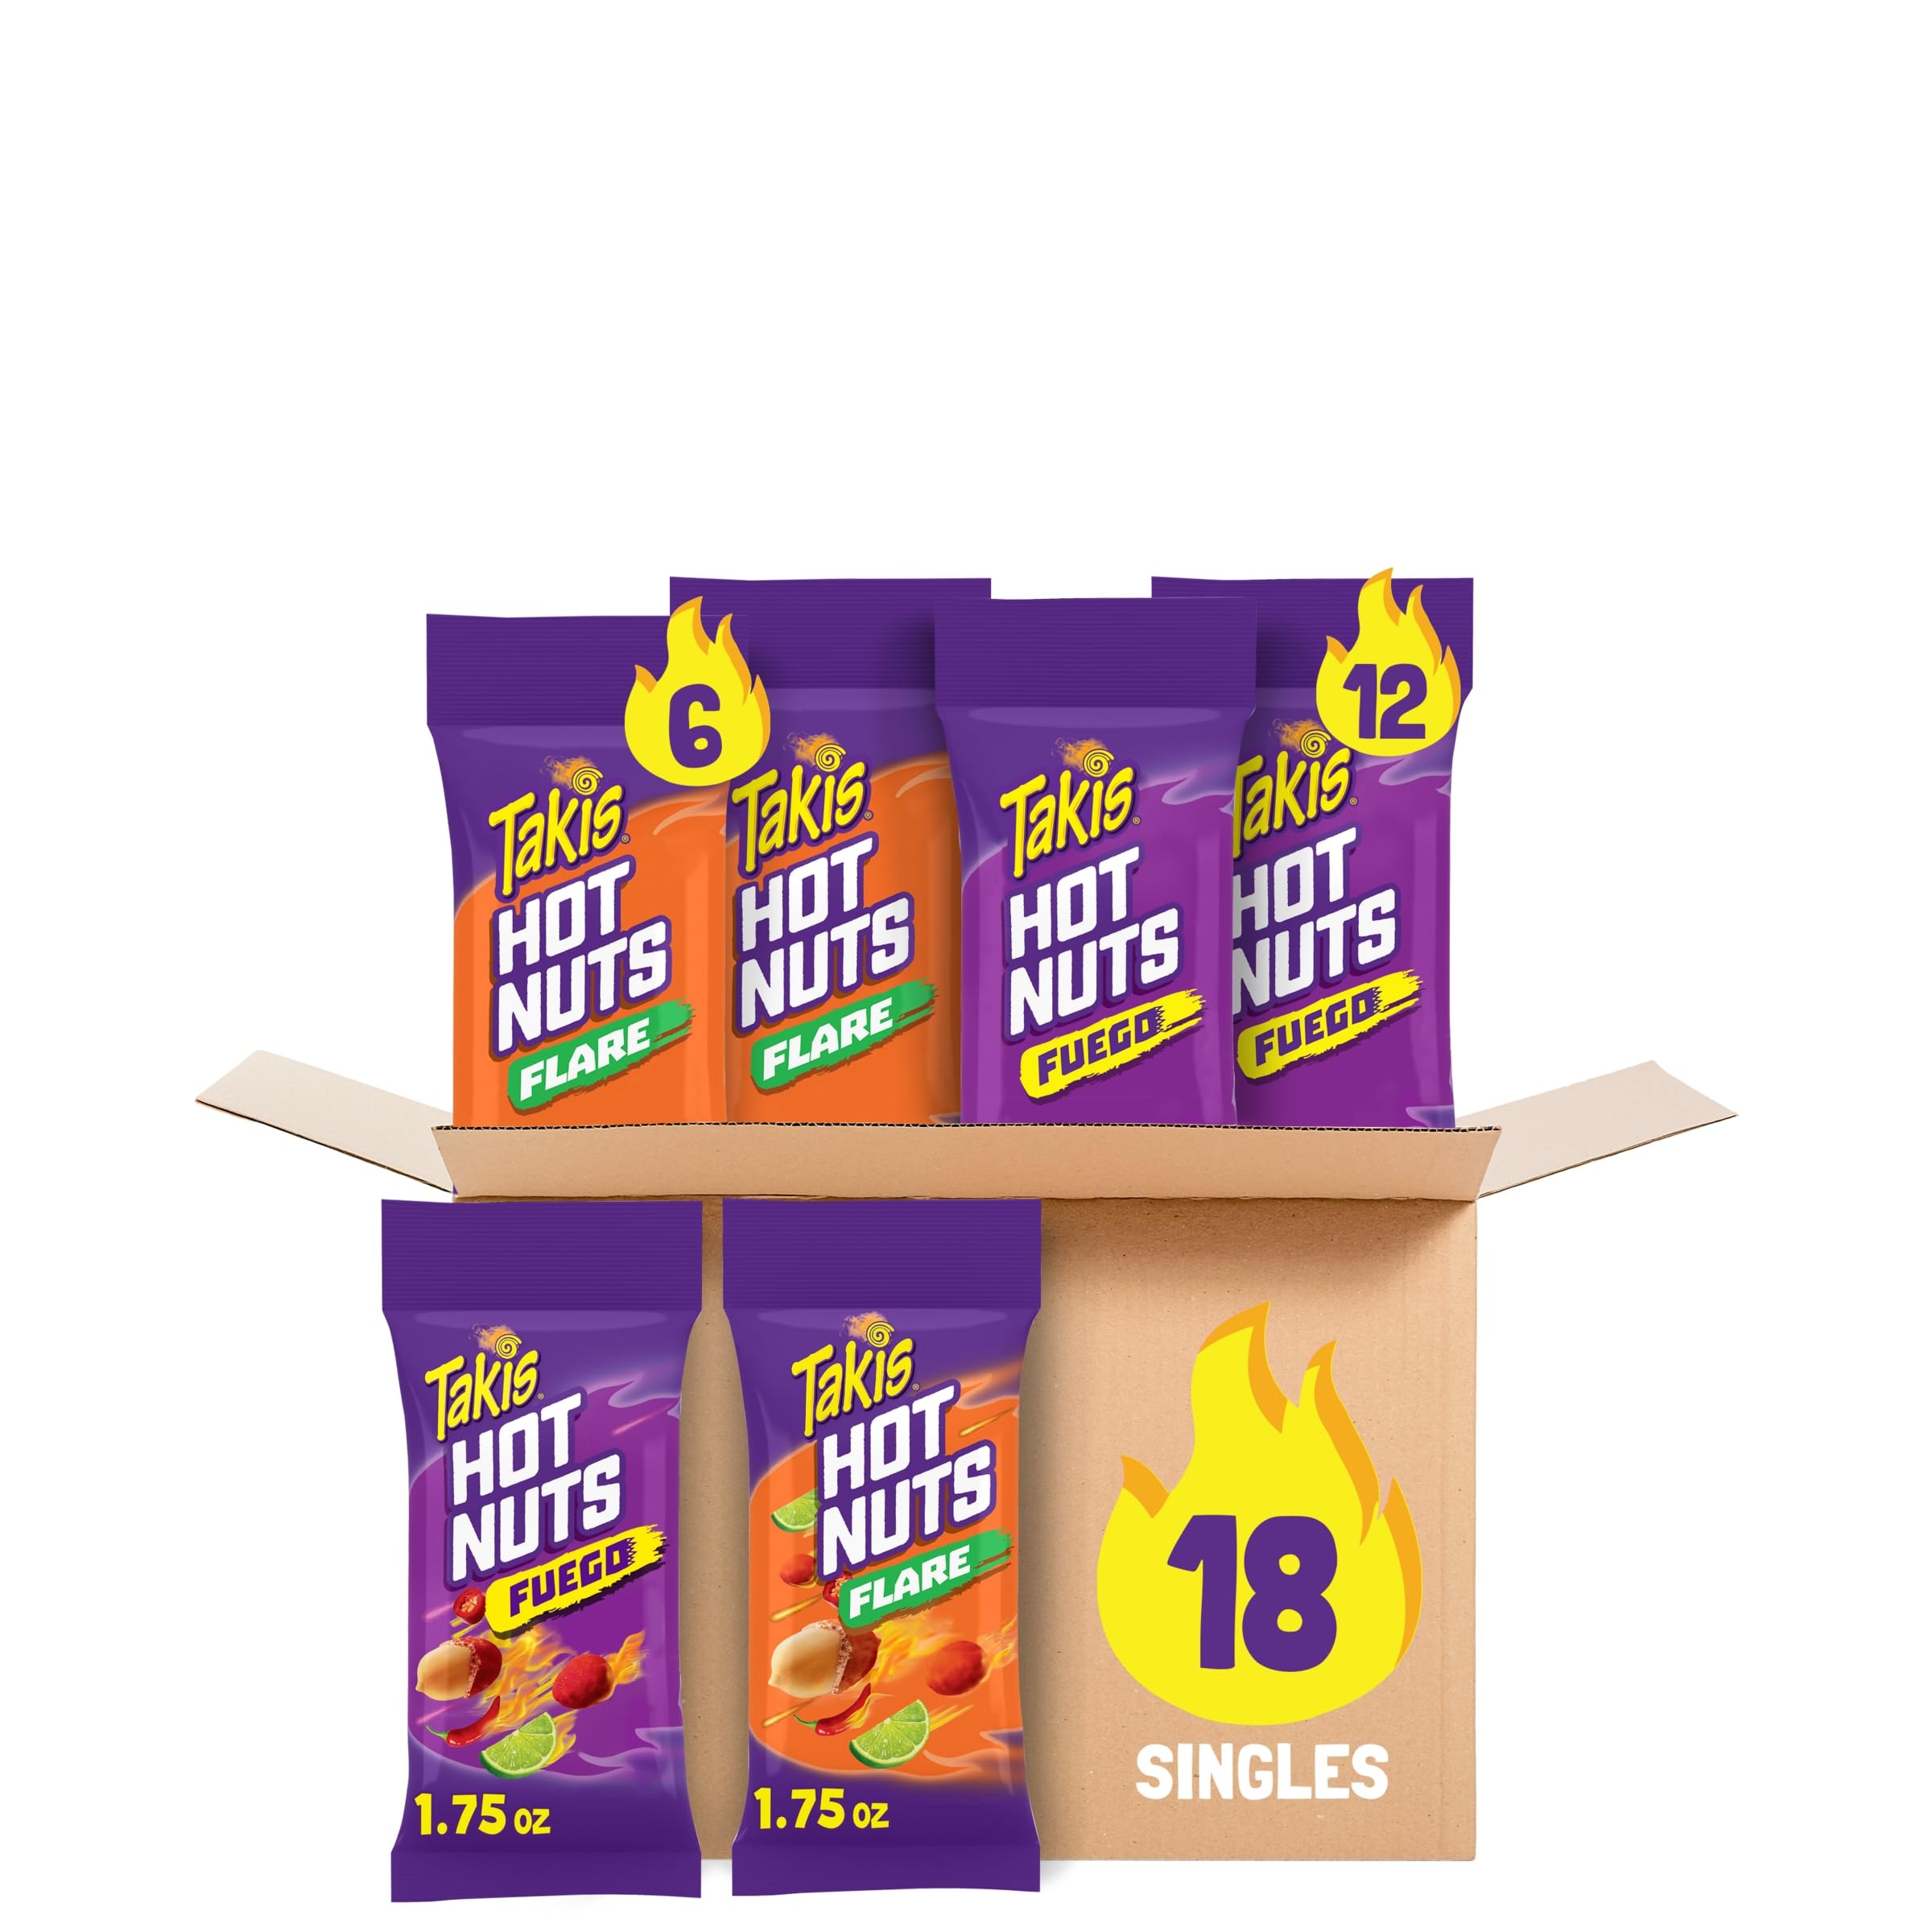
Item Name: Takis Hot Nuts Fuego (12) and Flare (6) Double Crunch Spicy Peanuts, Hot Chili Pepper Lime and Chili Pepper Lime Flavored Peanuts Variety Pack, 18 Individual Bags, 1.75 Ounces Each
Bullet Point 1: Get ready for a flavor explosion with these spicy, savory, and intensely seasoned peanuts; Featuring our double-crunch technology for a symphony of crunchiness that takes the snacking game to the next level
Bullet Point 2: Assorted Varieties: Variety is the spice of life, and this tasty mix has a range of intense snacks so everyone can find their favorite way to munch; choose from Fuego, Blue Heat, Intense Nacho, Dragon Sweet Chili, among other intense flavors
Bullet Point 3: Perfect for carrying wherever you go, this bag is also great for tailgates, birthday parties, celebrations, your home pantry, or for a quick snack when on a break at the office or at school
Bullet Point 4: With their crunchy texture and intense flavors, Takis snacks make the perfect snacking option for all of your favorite athletic activities like football tailgating, gameday BBQs, after-school sports festivities, victory parties, and more
Bullet Point 5: From the original rolled tortilla chip to a variety of high-quality, extraordinary spicy snack options, we create delicious snacking experiences for the fearless; discover our family of supercharged Takis snacks and dare to savor the intense flavors
Value: 31.5
Unit: Ounce

Price: 40.58